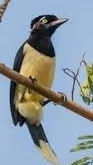
Species: PLUSH CRESTED JAY
Scientific name: CYANOCORAX CHRYSOPS
ImageNet parent category: jay